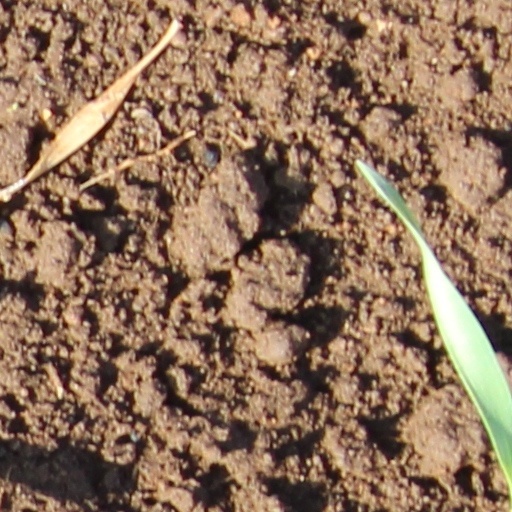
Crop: wheat